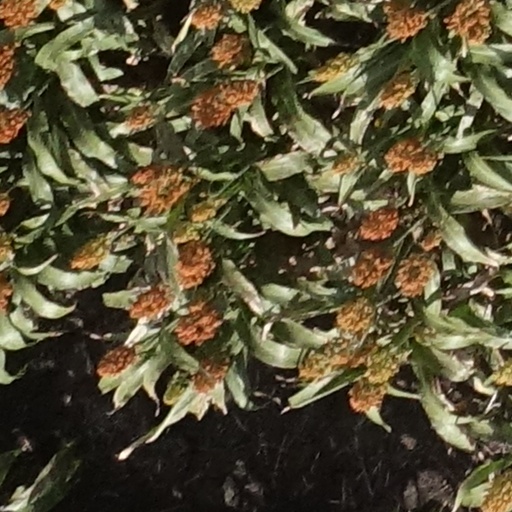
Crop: sorghum